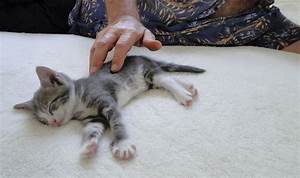
Label: cat